Madame discography

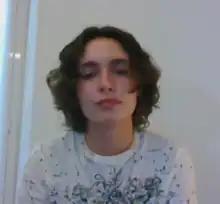
Madame, c.2021

The discography of Italian singer and rapper Madame consists of two studio albums and twenty-eight singles as primary or featured artist.